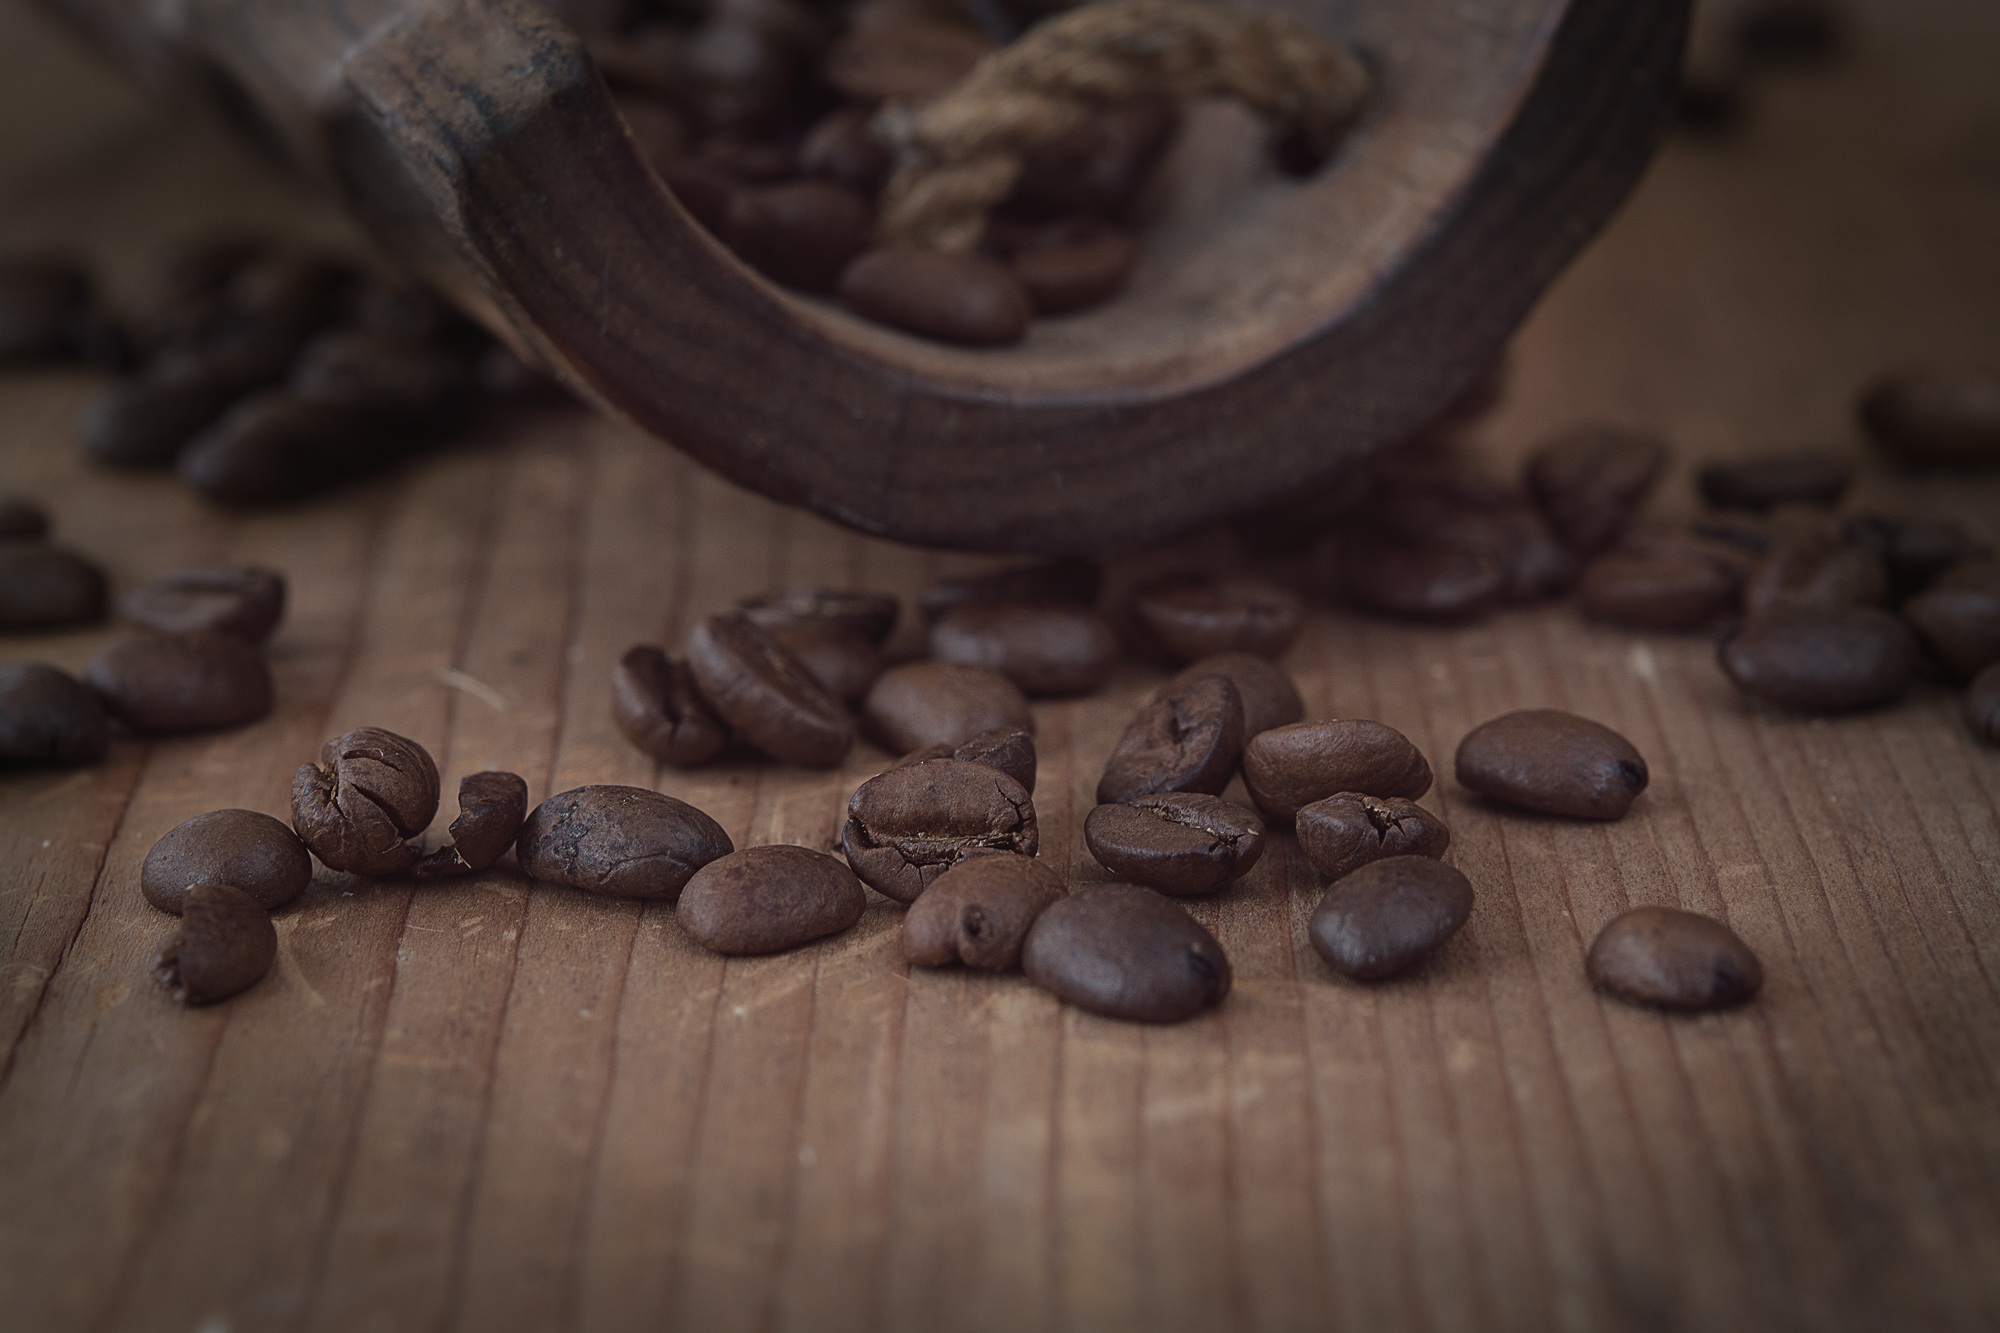
coffee, wood, dark, dry, produce, brown, drink, close, close up, caffeine, natural product, roasted, coffee beans